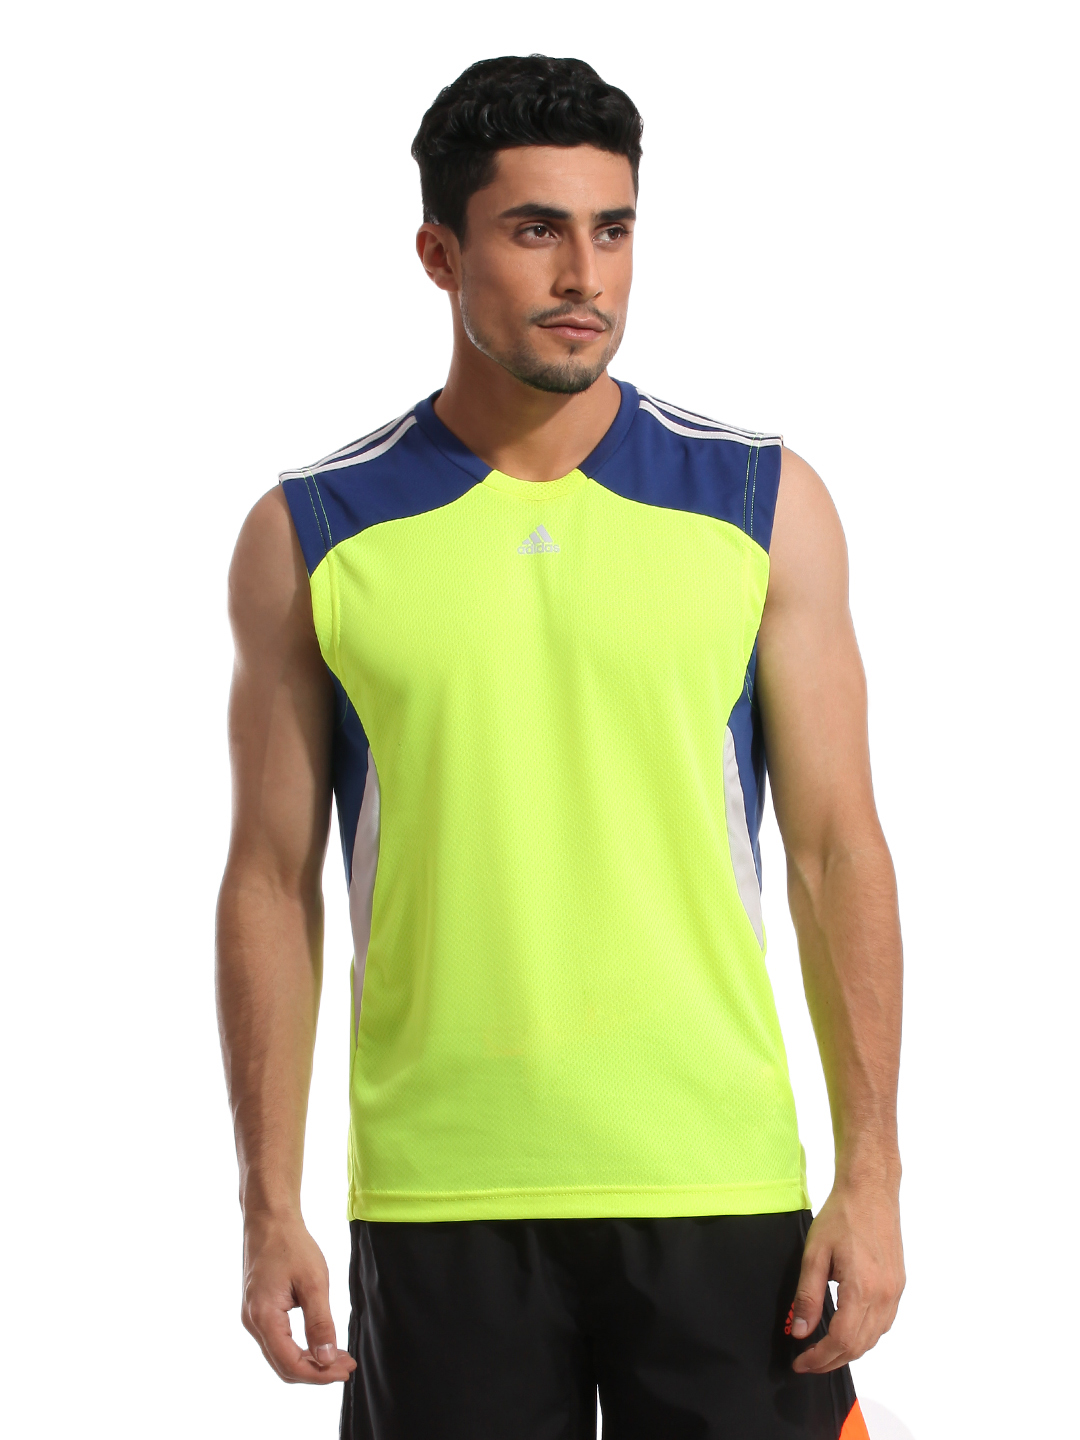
ADIDAS Men Tank Green T-shirt
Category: Apparel / Topwear / Tshirts
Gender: Men
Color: Green
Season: Summer 2012
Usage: Casual